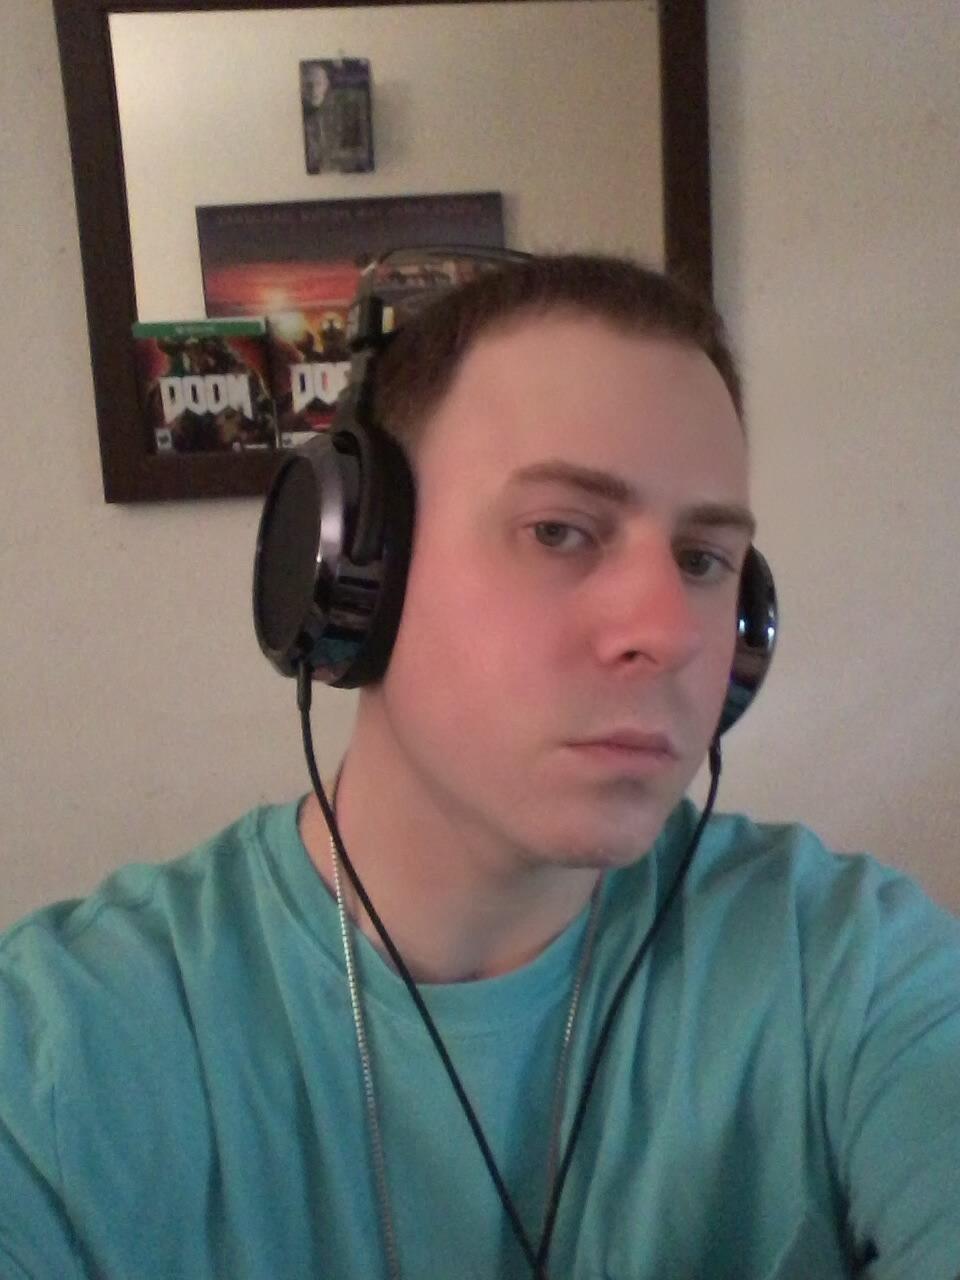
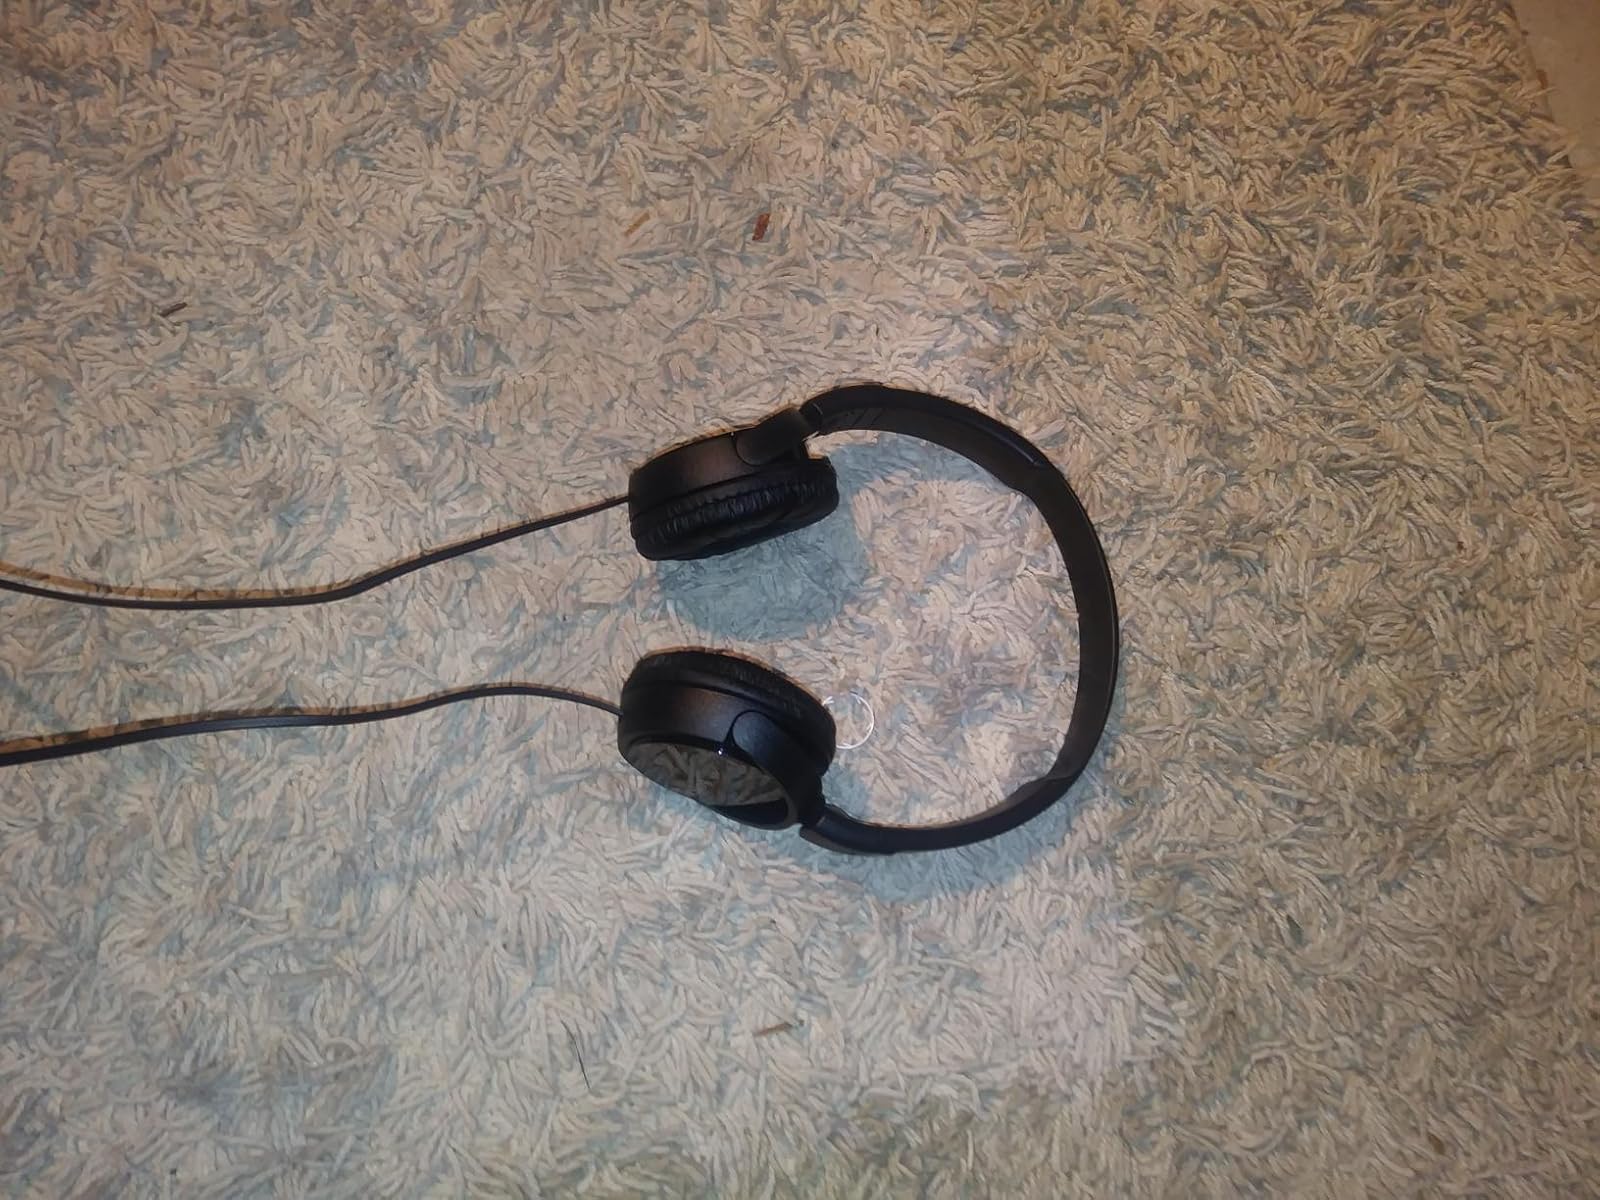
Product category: headphones
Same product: no